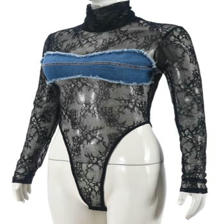
Label: Model